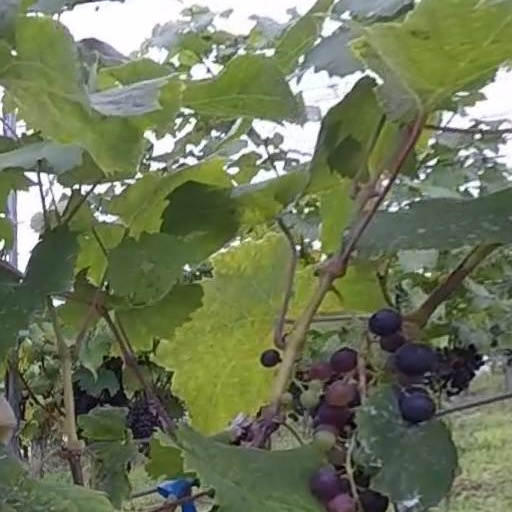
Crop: grape